Amal Clooney

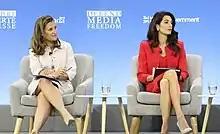
Clooney (right) with Canadian foreign minister Chrystia Freeland at the Global Conference for Media Freedom in London, 2019

Clooney is qualified to practice law in the United States and England and Wales. She was admitted to the bar in New York in 2002. In 2010, Clooney was called to the Bar of England and Wales, Inner Temple. She is a practising barrister at Doughty Street Chambers. She has also practised at international courts in The Hague, including the International Court of Justice and the International Criminal Court. She worked at Sullivan & Cromwell in New York City for three years as part of the Criminal Defense and Investigations Group, where her clients included Enron and Arthur Andersen. In 2024, Clooney was the recipient of a Legal 500 lawyer of the year award in recognition of her outstanding work and contributions in the field of international law.